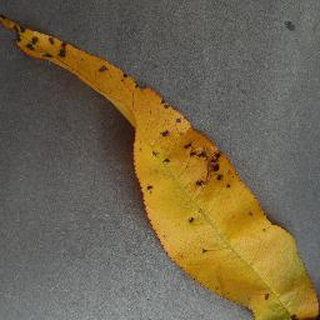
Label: peach_bacterial_spot